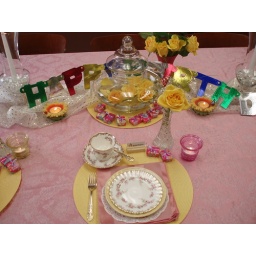
Birthday setting in pink & yellow